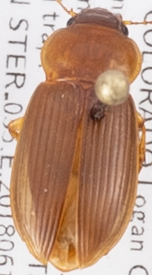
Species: Amara carinata
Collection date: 2018-06-14
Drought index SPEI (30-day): -0.39
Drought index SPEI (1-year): -0.9
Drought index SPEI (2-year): -0.71